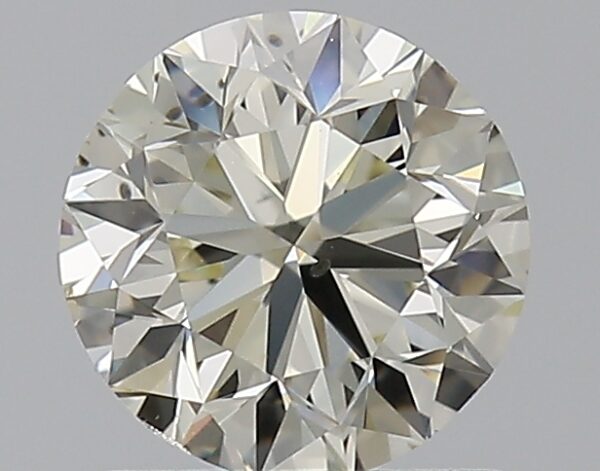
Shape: round
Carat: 1
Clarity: SI1
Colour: M
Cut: VG
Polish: EX
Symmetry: VG
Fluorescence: N
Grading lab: GIA
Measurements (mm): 6.18 x 6.26 x 4.02